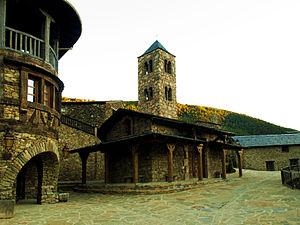
Aubinyà est un village d'Andorre situé dans la paroisse de Sant Julià de Lòria qui comptait 221 habitants en 2017.